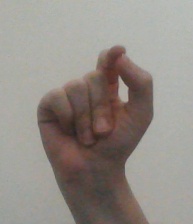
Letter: fa